Eion Bailey

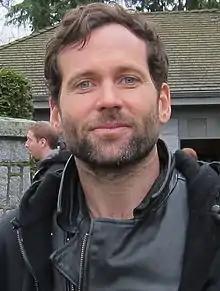
Bailey in 2012

He stars as Jim Matthews in the MGM+ horror series "From". He played Pvt. David Kenyon Webster in the HBO miniseries "Band of Brothers" and appeared in the films "Fight Club", "Center Stage", "Mindhunters", and "Sexual Life". He had a recurring role on the USA Network TV series "Covert Affairs" and played August (Pinocchio) in the ABC TV series "Once Upon a Time". He also had a recurring role as Ray, a psychopathic killer in the CBS series "Stalker". He played Teddy Weizak in the 2020 limited series "The Stand".